Sèvres

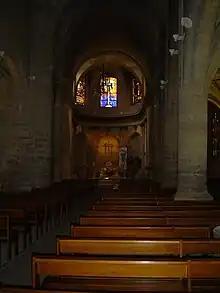
The Church of Saint-Romain (interior)

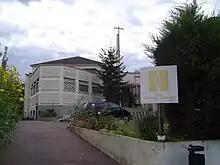
The church of Notre-Dame des Bruyères (exterior)

The church offers an amalgam of Gothic, redesigned and damaged by the 17th century: Outdoors, there is a clerestory tower which was disfigured. The rounded roof has been largely preserved, but it is much uncovered. The Way of the Cross, painted on porcelain, comes from the Manufacture de Sèvres, and stained glass windows, more than a century old. This church was inaugurated several times.